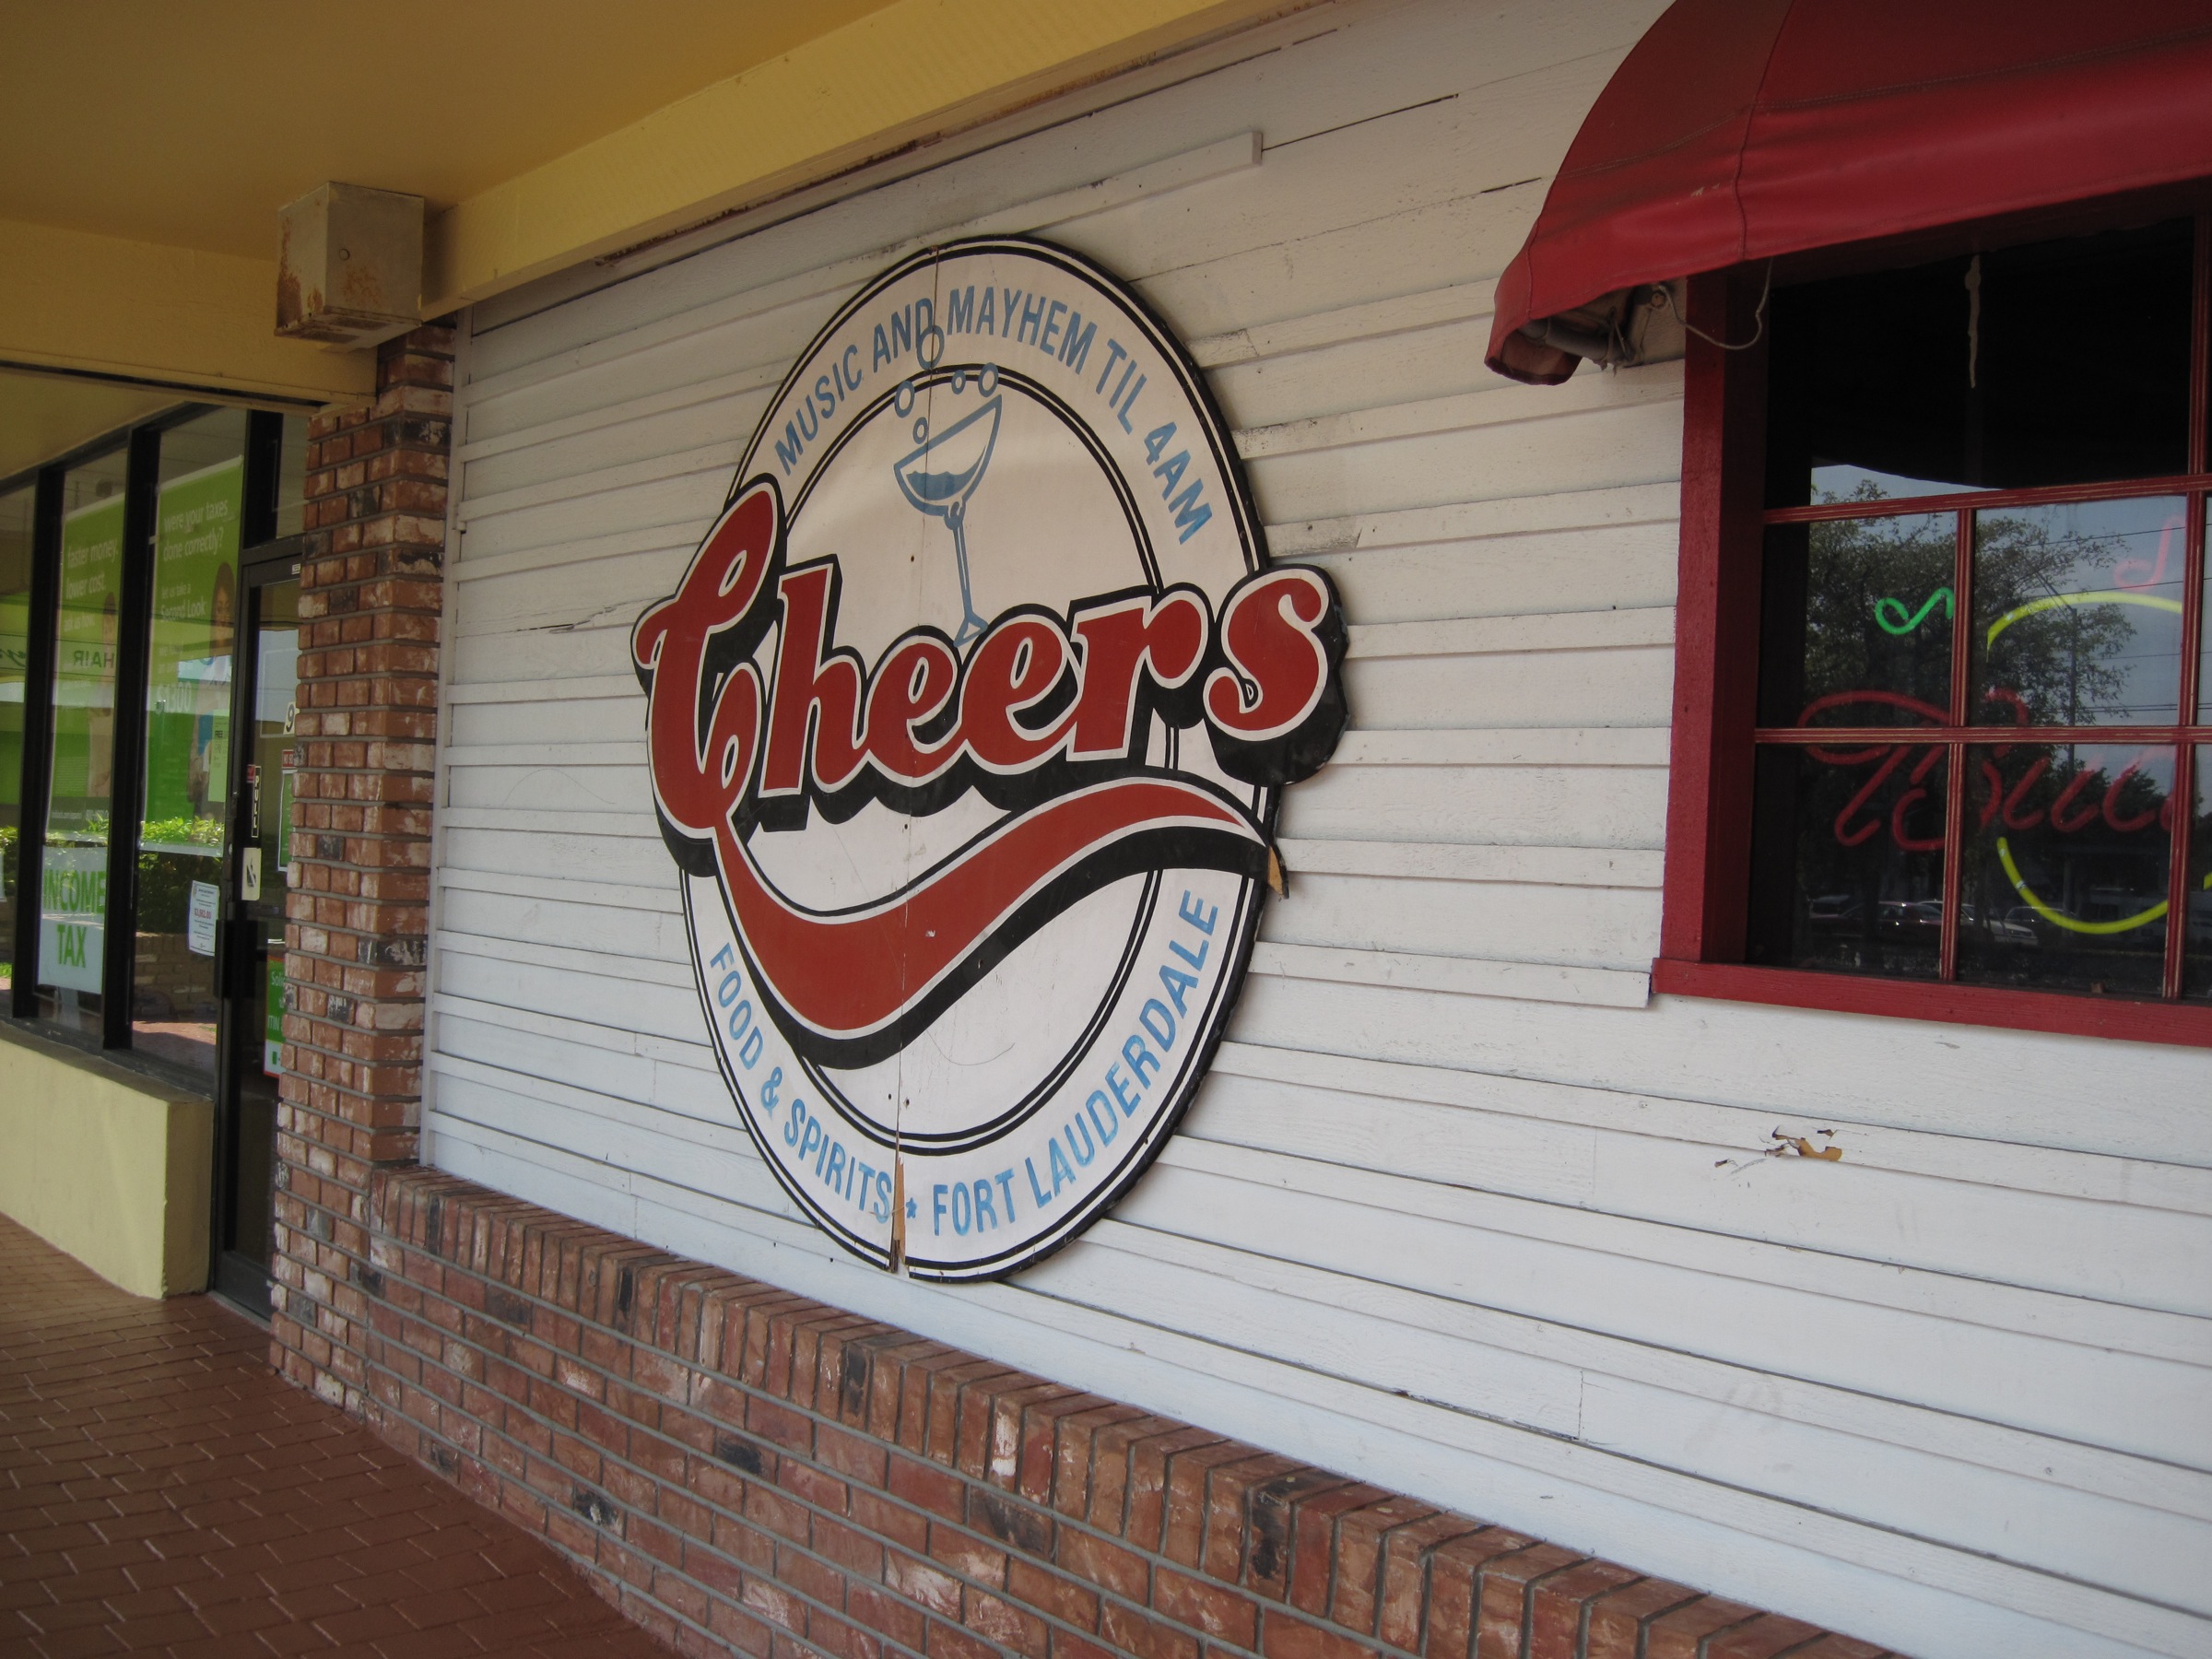
restaurant, wall, sign, signage, interior design, art, mural, shape